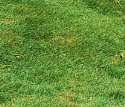
Surface type: grass